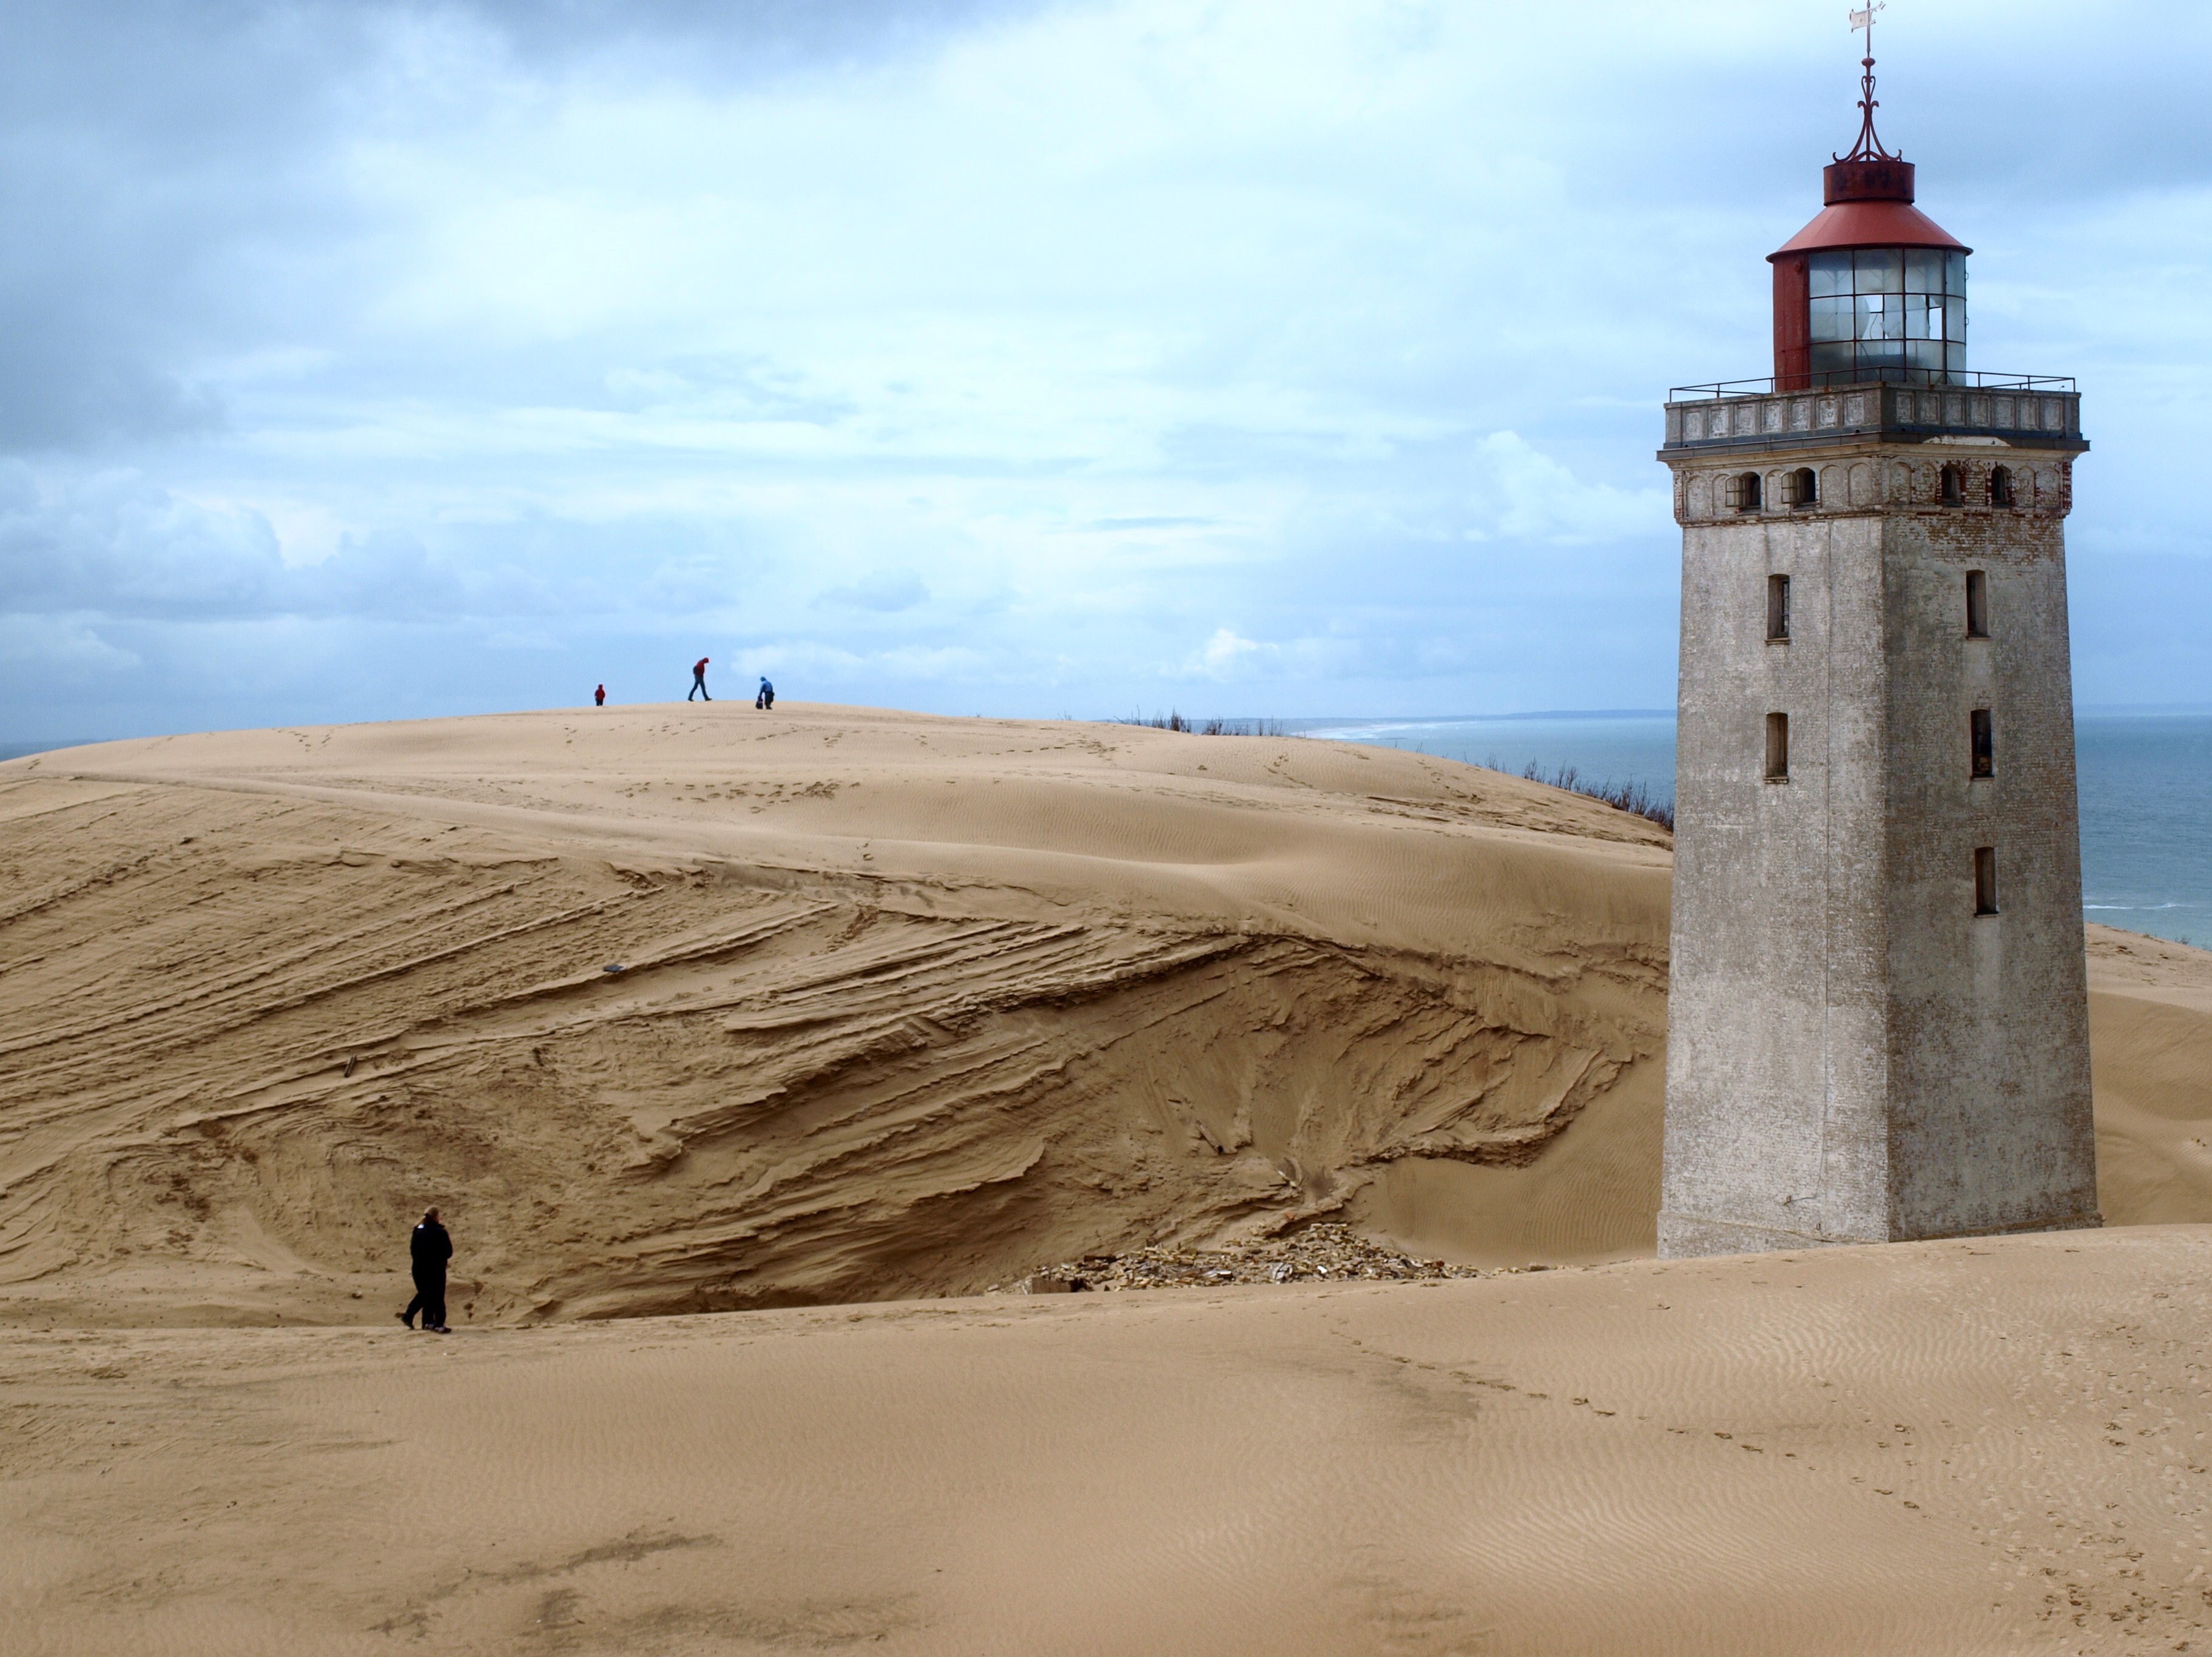
landscape, sea, coast, sand, view, guy, tower, natural, material, denmark, the sea, the north sea, natural environment